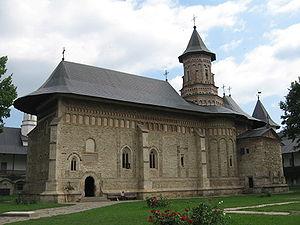
La Roumanie est un État d'Europe de l'Est, le septième pays le plus peuplé de l'Union européenne et le neuvième par sa superficie. La géographie du pays est structurée par les Carpates, le Danube et le littoral de la mer Noire. Située aux confins de l'Europe du Sud-Est et de l'Europe centrale et orientale, la Roumanie a comme pays frontaliers la Hongrie, l'Ukraine, la Moldavie, la Bulgarie et la Serbie.